Mixian (noodle)

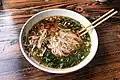
Spicy Mixian (rice noodle)

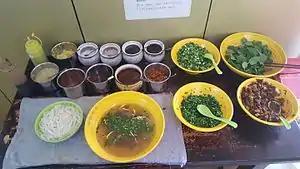
Beef mixian and condiments in a restaurant in China. The broth includes chrysanthemum flowers

Mixian can be cooked in a variety of ways, yielding dishes such as hot and spicy soup noodles, cold rice noodles served in the summer, and stir-fried noodles.